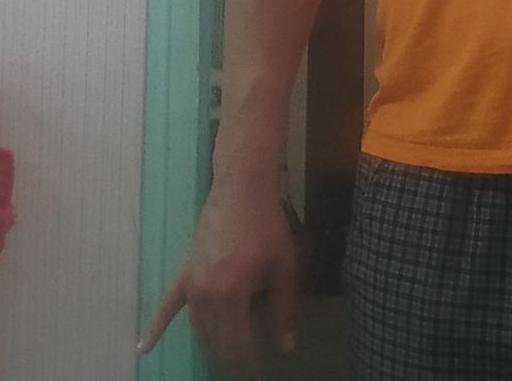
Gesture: no_gesture